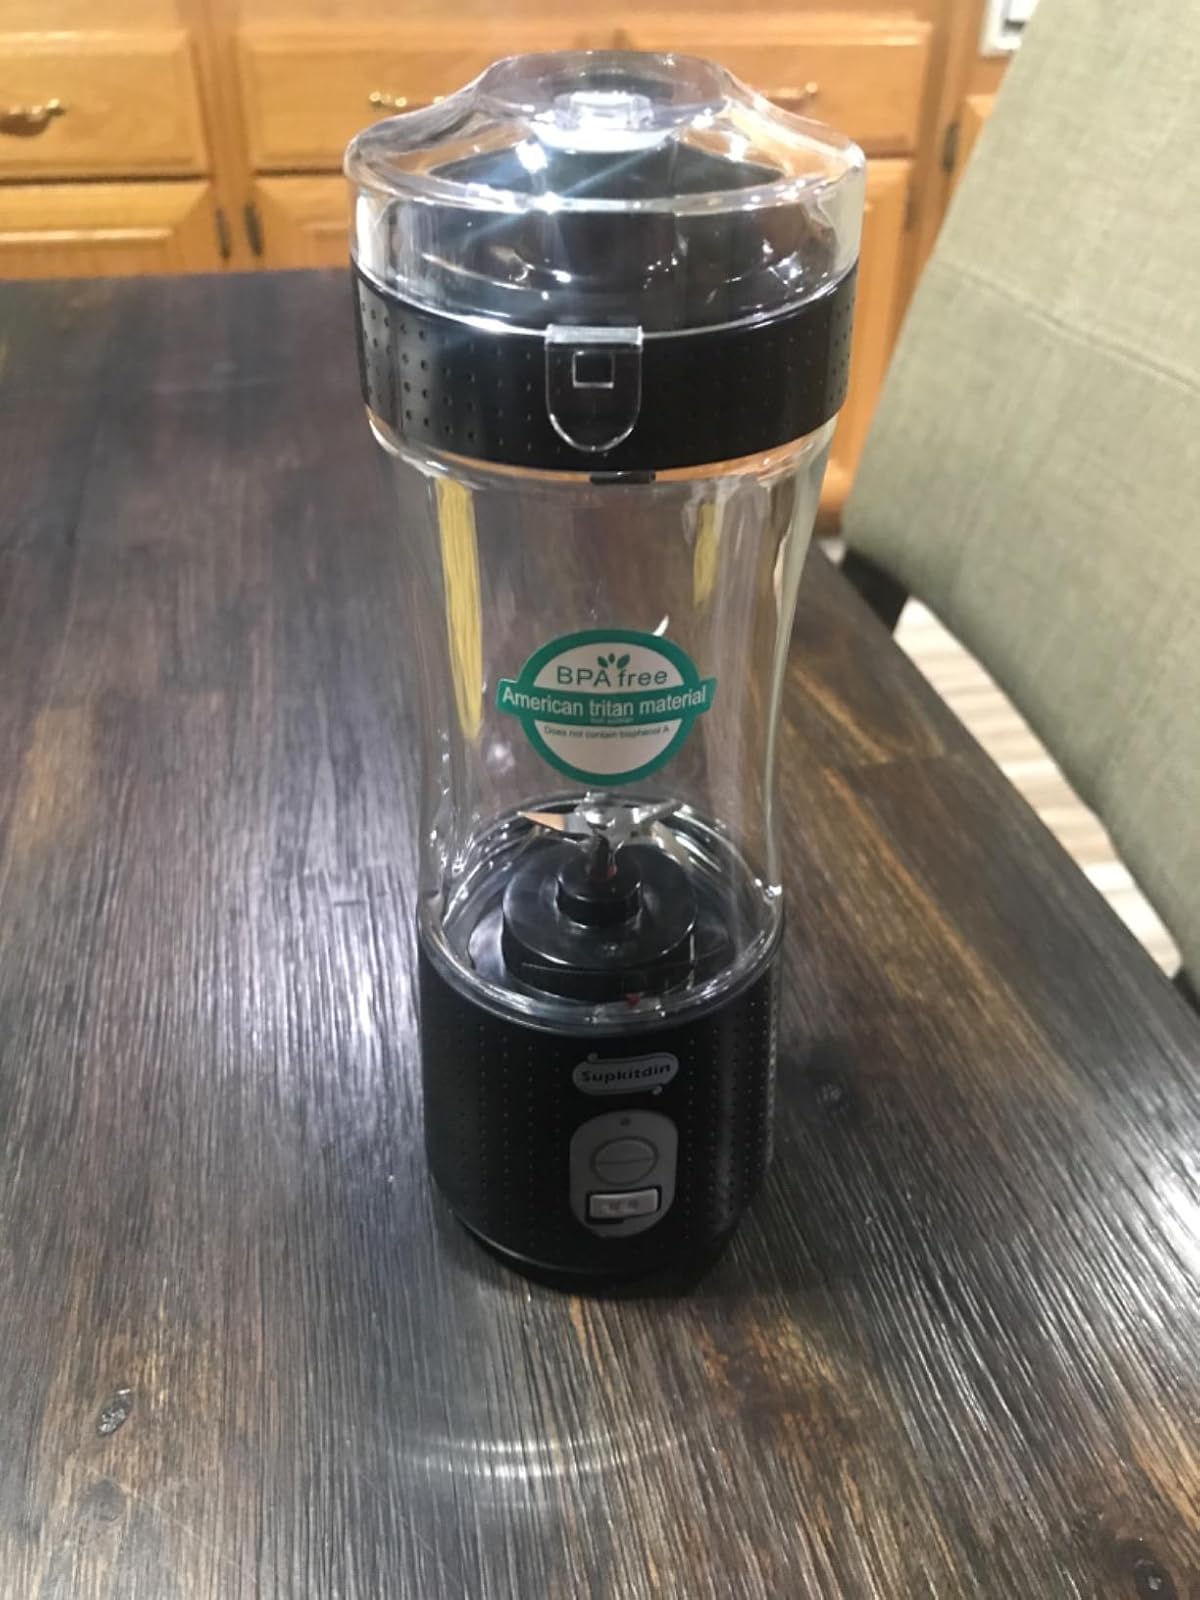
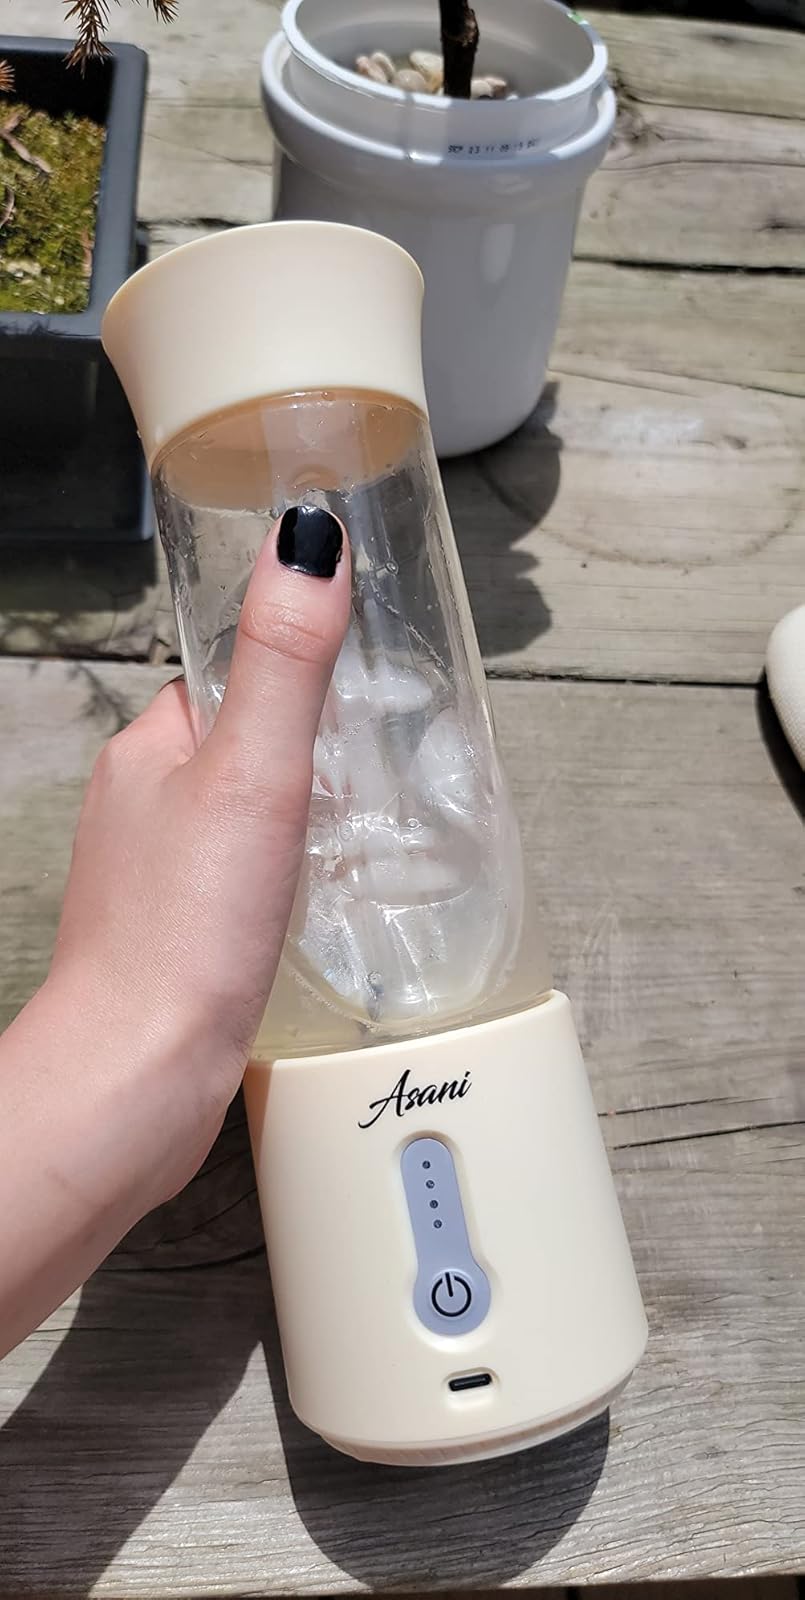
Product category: items_blender
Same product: no